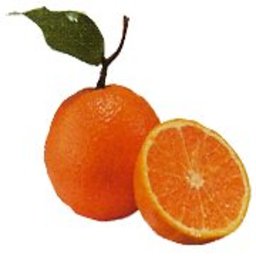
Label: Orange